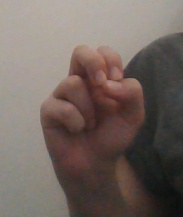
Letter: gaaf